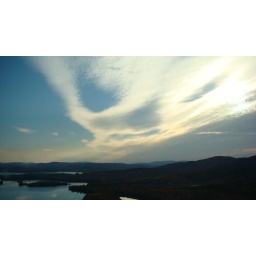
face in the cloud